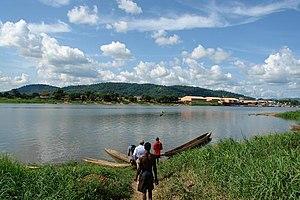
La République centrafricaine se trouve en Afrique centrale, au nord de la République démocratique du Congo. Le pays n'a pas accès à la mer, comme la plupart des pays de l'Afrique centrale.
La République centrafricaine, couramment appelée le ou la Centrafrique, en sango : Ködörösêse tî Bêafrîka, est un État d'Afrique centrale en voie de développement, dont la population est estimée à 4 500 000 habitants en 2020, pour une superficie d'environ 623 000 km². Il est entouré par le Cameroun à l'ouest, le Tchad au nord-ouest, le Soudan au nord-est, le Soudan du Sud à l'est, la république démocratique du Congo au sud-est et la république du Congo au sud-ouest. Le pays est membre de l'Union africaine, de la Communauté économique et monétaire de l'Afrique centrale, de la Communauté des États sahélo-sahariens et de l'Organisation de la coopération islamique.
L'Oubangui est une rivière d'Afrique, et un affluent majeur du fleuve Congo en Afrique centrale. Elle s'écoule vers l'ouest, formant la frontière entre la République centrafricaine et la République démocratique du Congo.